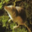
Label: shrew